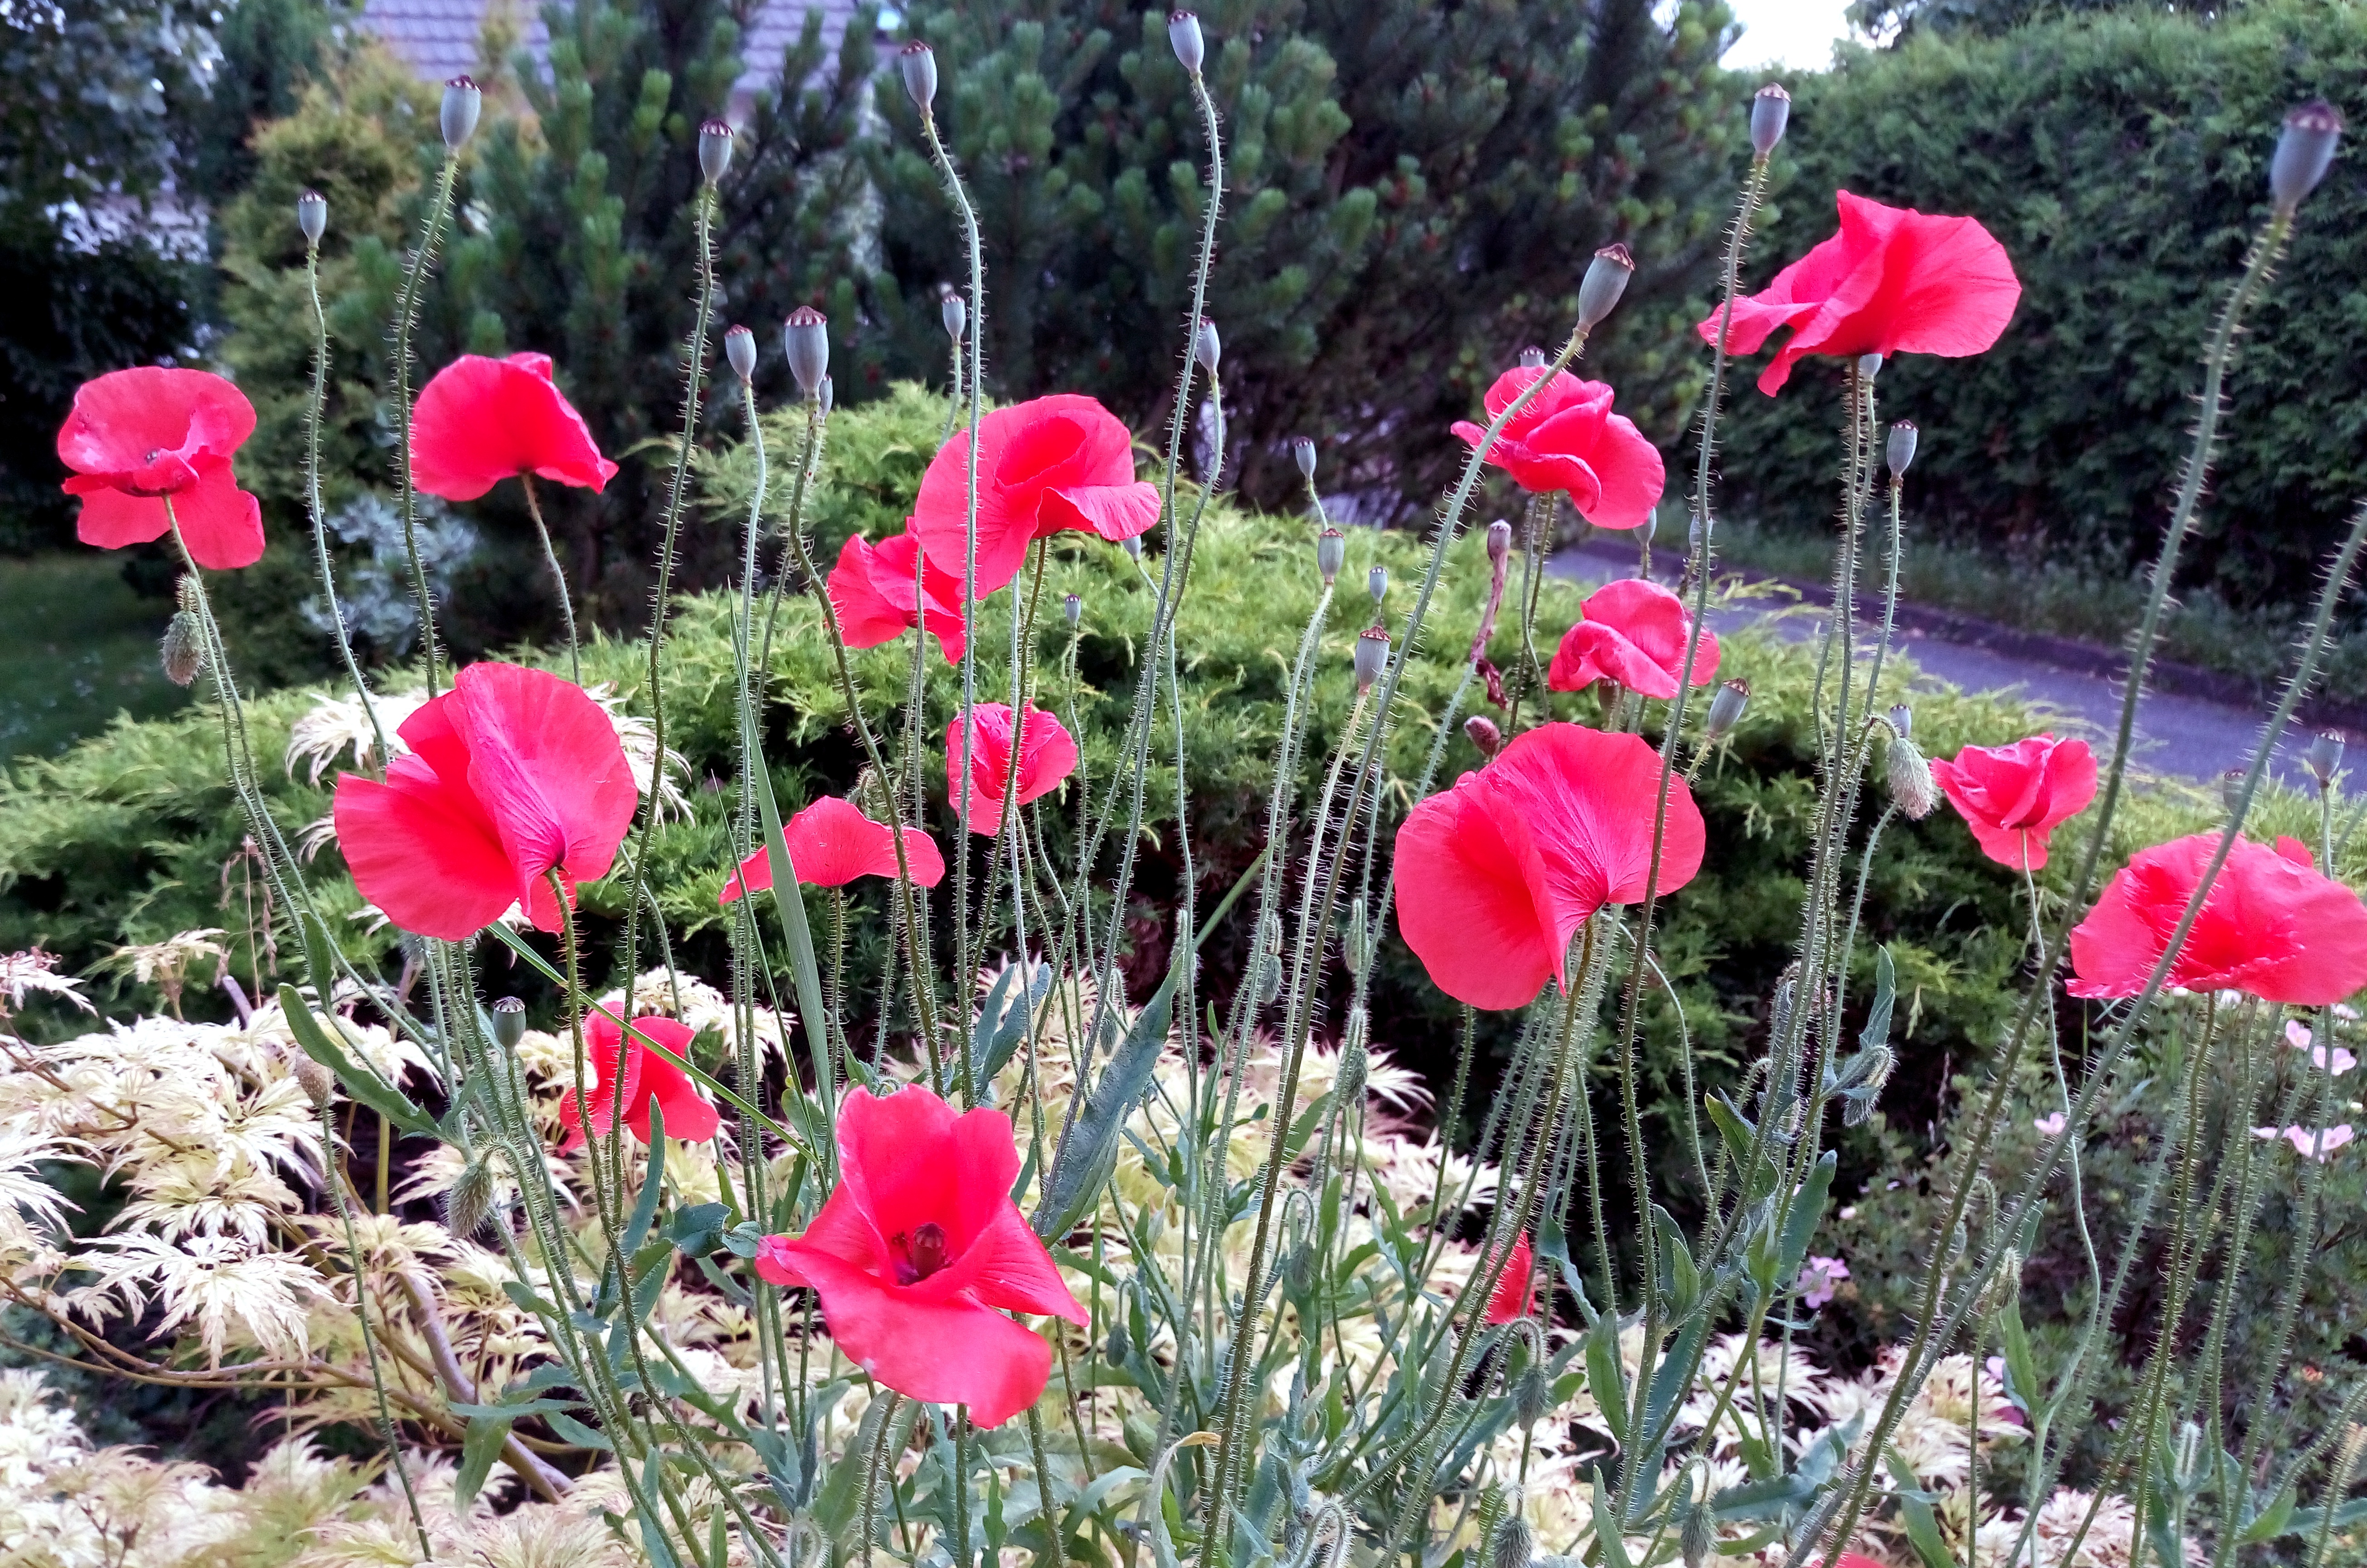
nature, plant, field, meadow, flower, summer, red, botany, garden, flora, wildflower, flowers, petals, stems, poppy, poppies, coquelicot, flowering plant, annual plant, land plant, poppy family